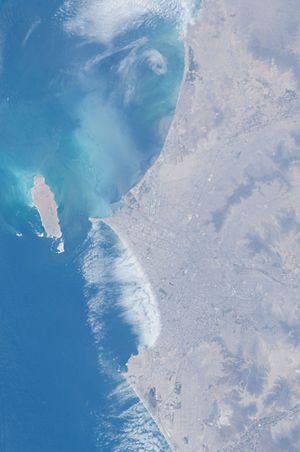
Lima est la capitale et la plus grande ville du Pérou, ainsi que le chef-lieu de la région de Lima. Au milieu de la façade maritime du Pérou sur l'océan Pacifique, Lima s'étend sur les vallées de trois fleuves : Rímac, Chillón et Lurín.